Grace Road

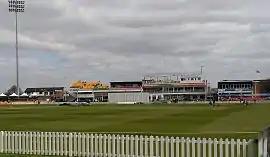
The Pavilion at Grace Road

Grace Road, known for sponsorship reasons as the Uptonsteel County Ground, Grace Road, is a cricket ground in Leicester, England. It is the home ground and administrative base of Leicestershire County Cricket Club.